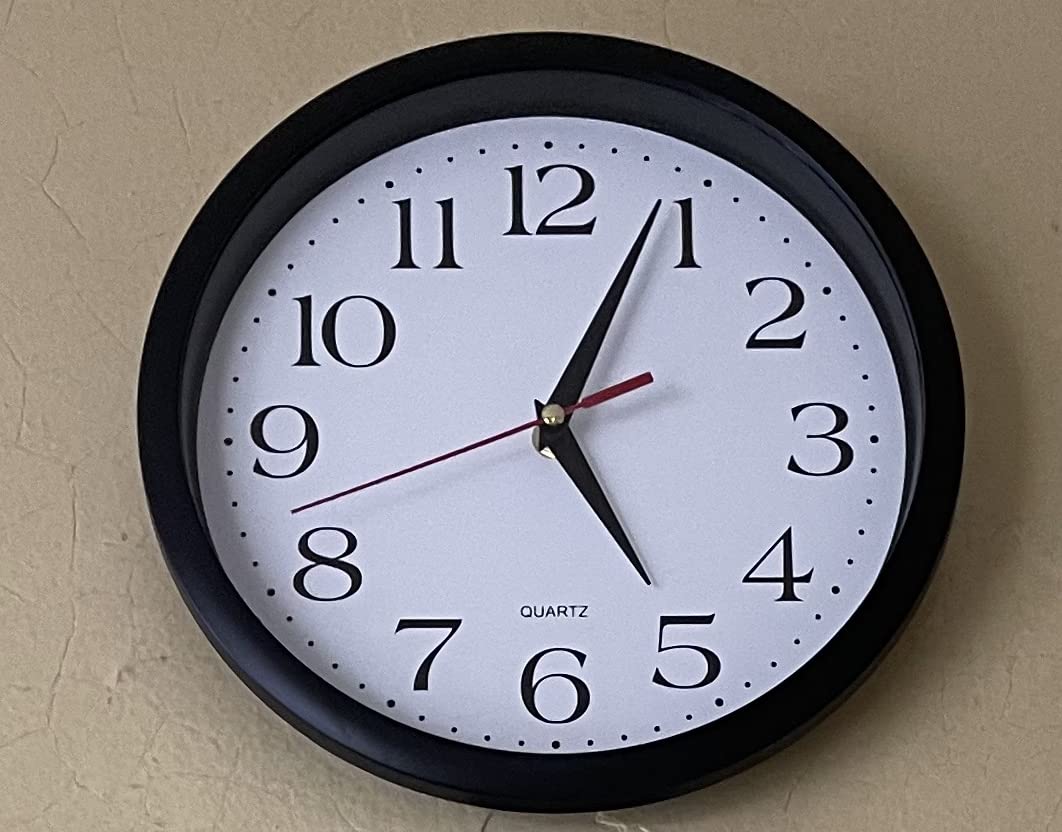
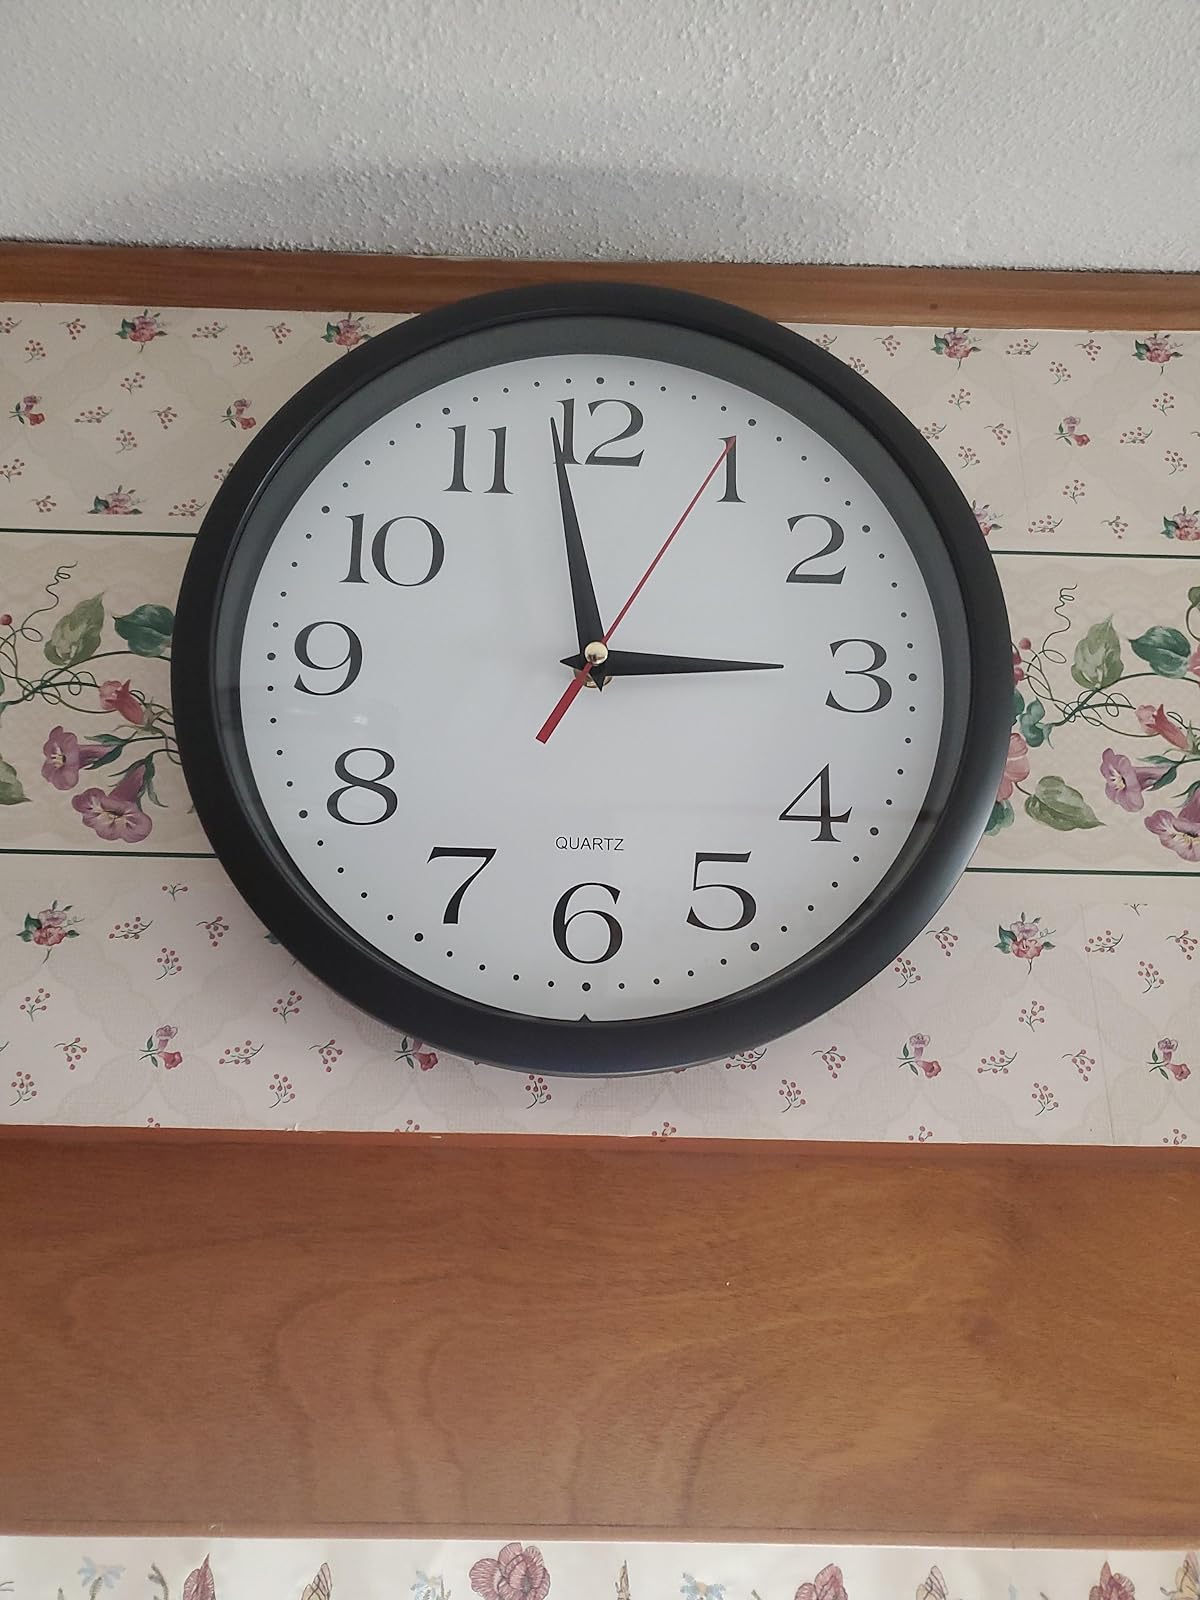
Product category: clock
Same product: yes